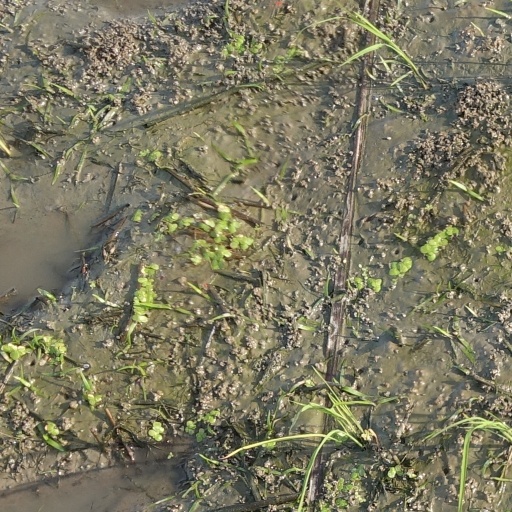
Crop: rice